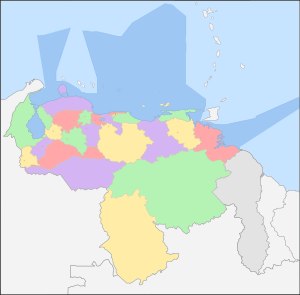
Guayana Esequiba / Efterdønninger / Port-of-Spain-protokollen
Kort over Venezuela, som viser de maritime områder i blåt og Guyana Esequiba i gråt.
Guayana Esequiba er et område i Guyana, som Venezuela gør krav på. Navnet Guayana Esequiba anvendes kun af Venezuela. Det består af seks administrative regioner i Guyana: Barima-Waini, Cuyuni-Mazaruni, Pomeroon-Supernaam, Potaro-Siparuni, Øvre Takutu-Øvre Essequibo og Essequiboøerne-Vestdemerara. Arealet er på 159.500 km².